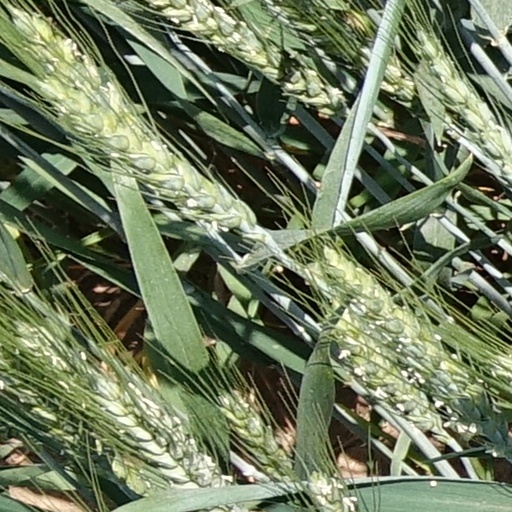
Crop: wheat